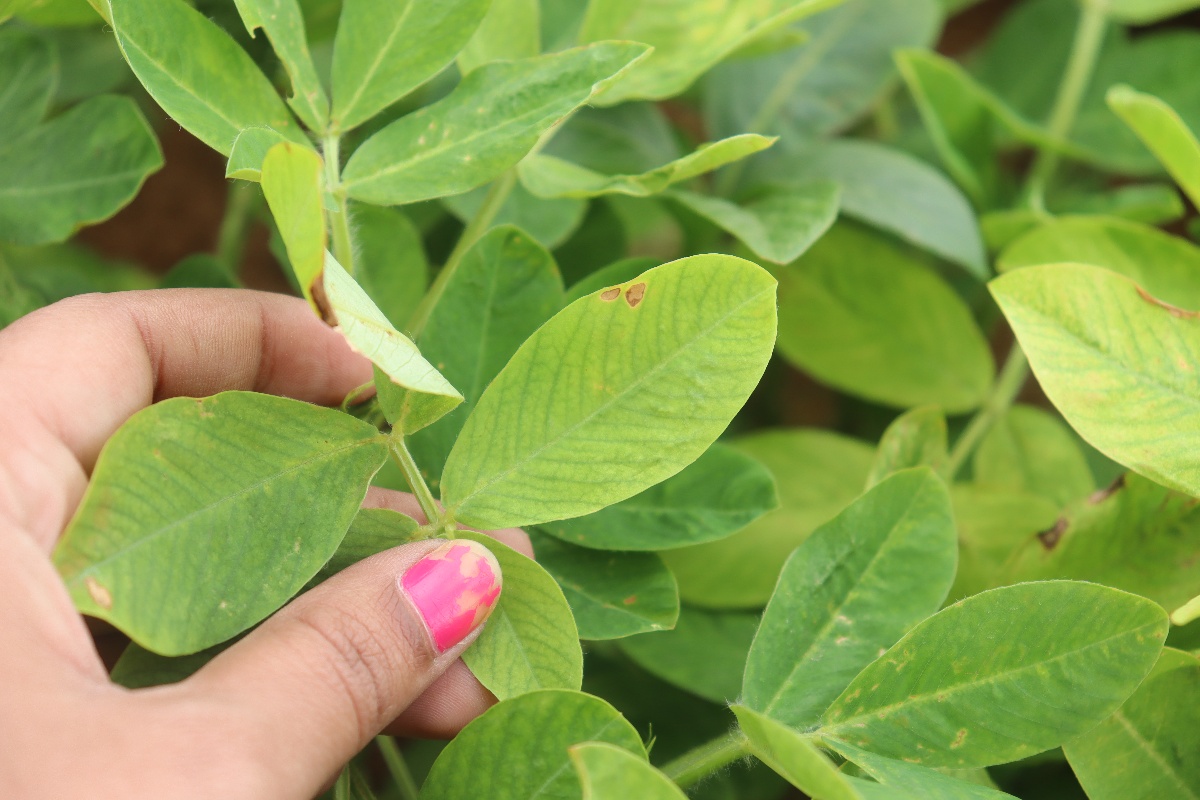
Label: healthy leaf